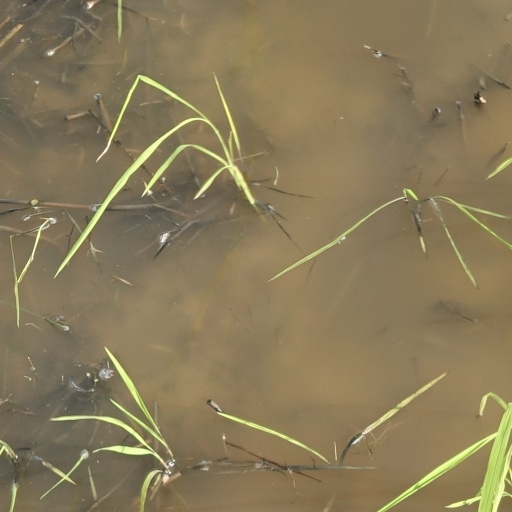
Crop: rice